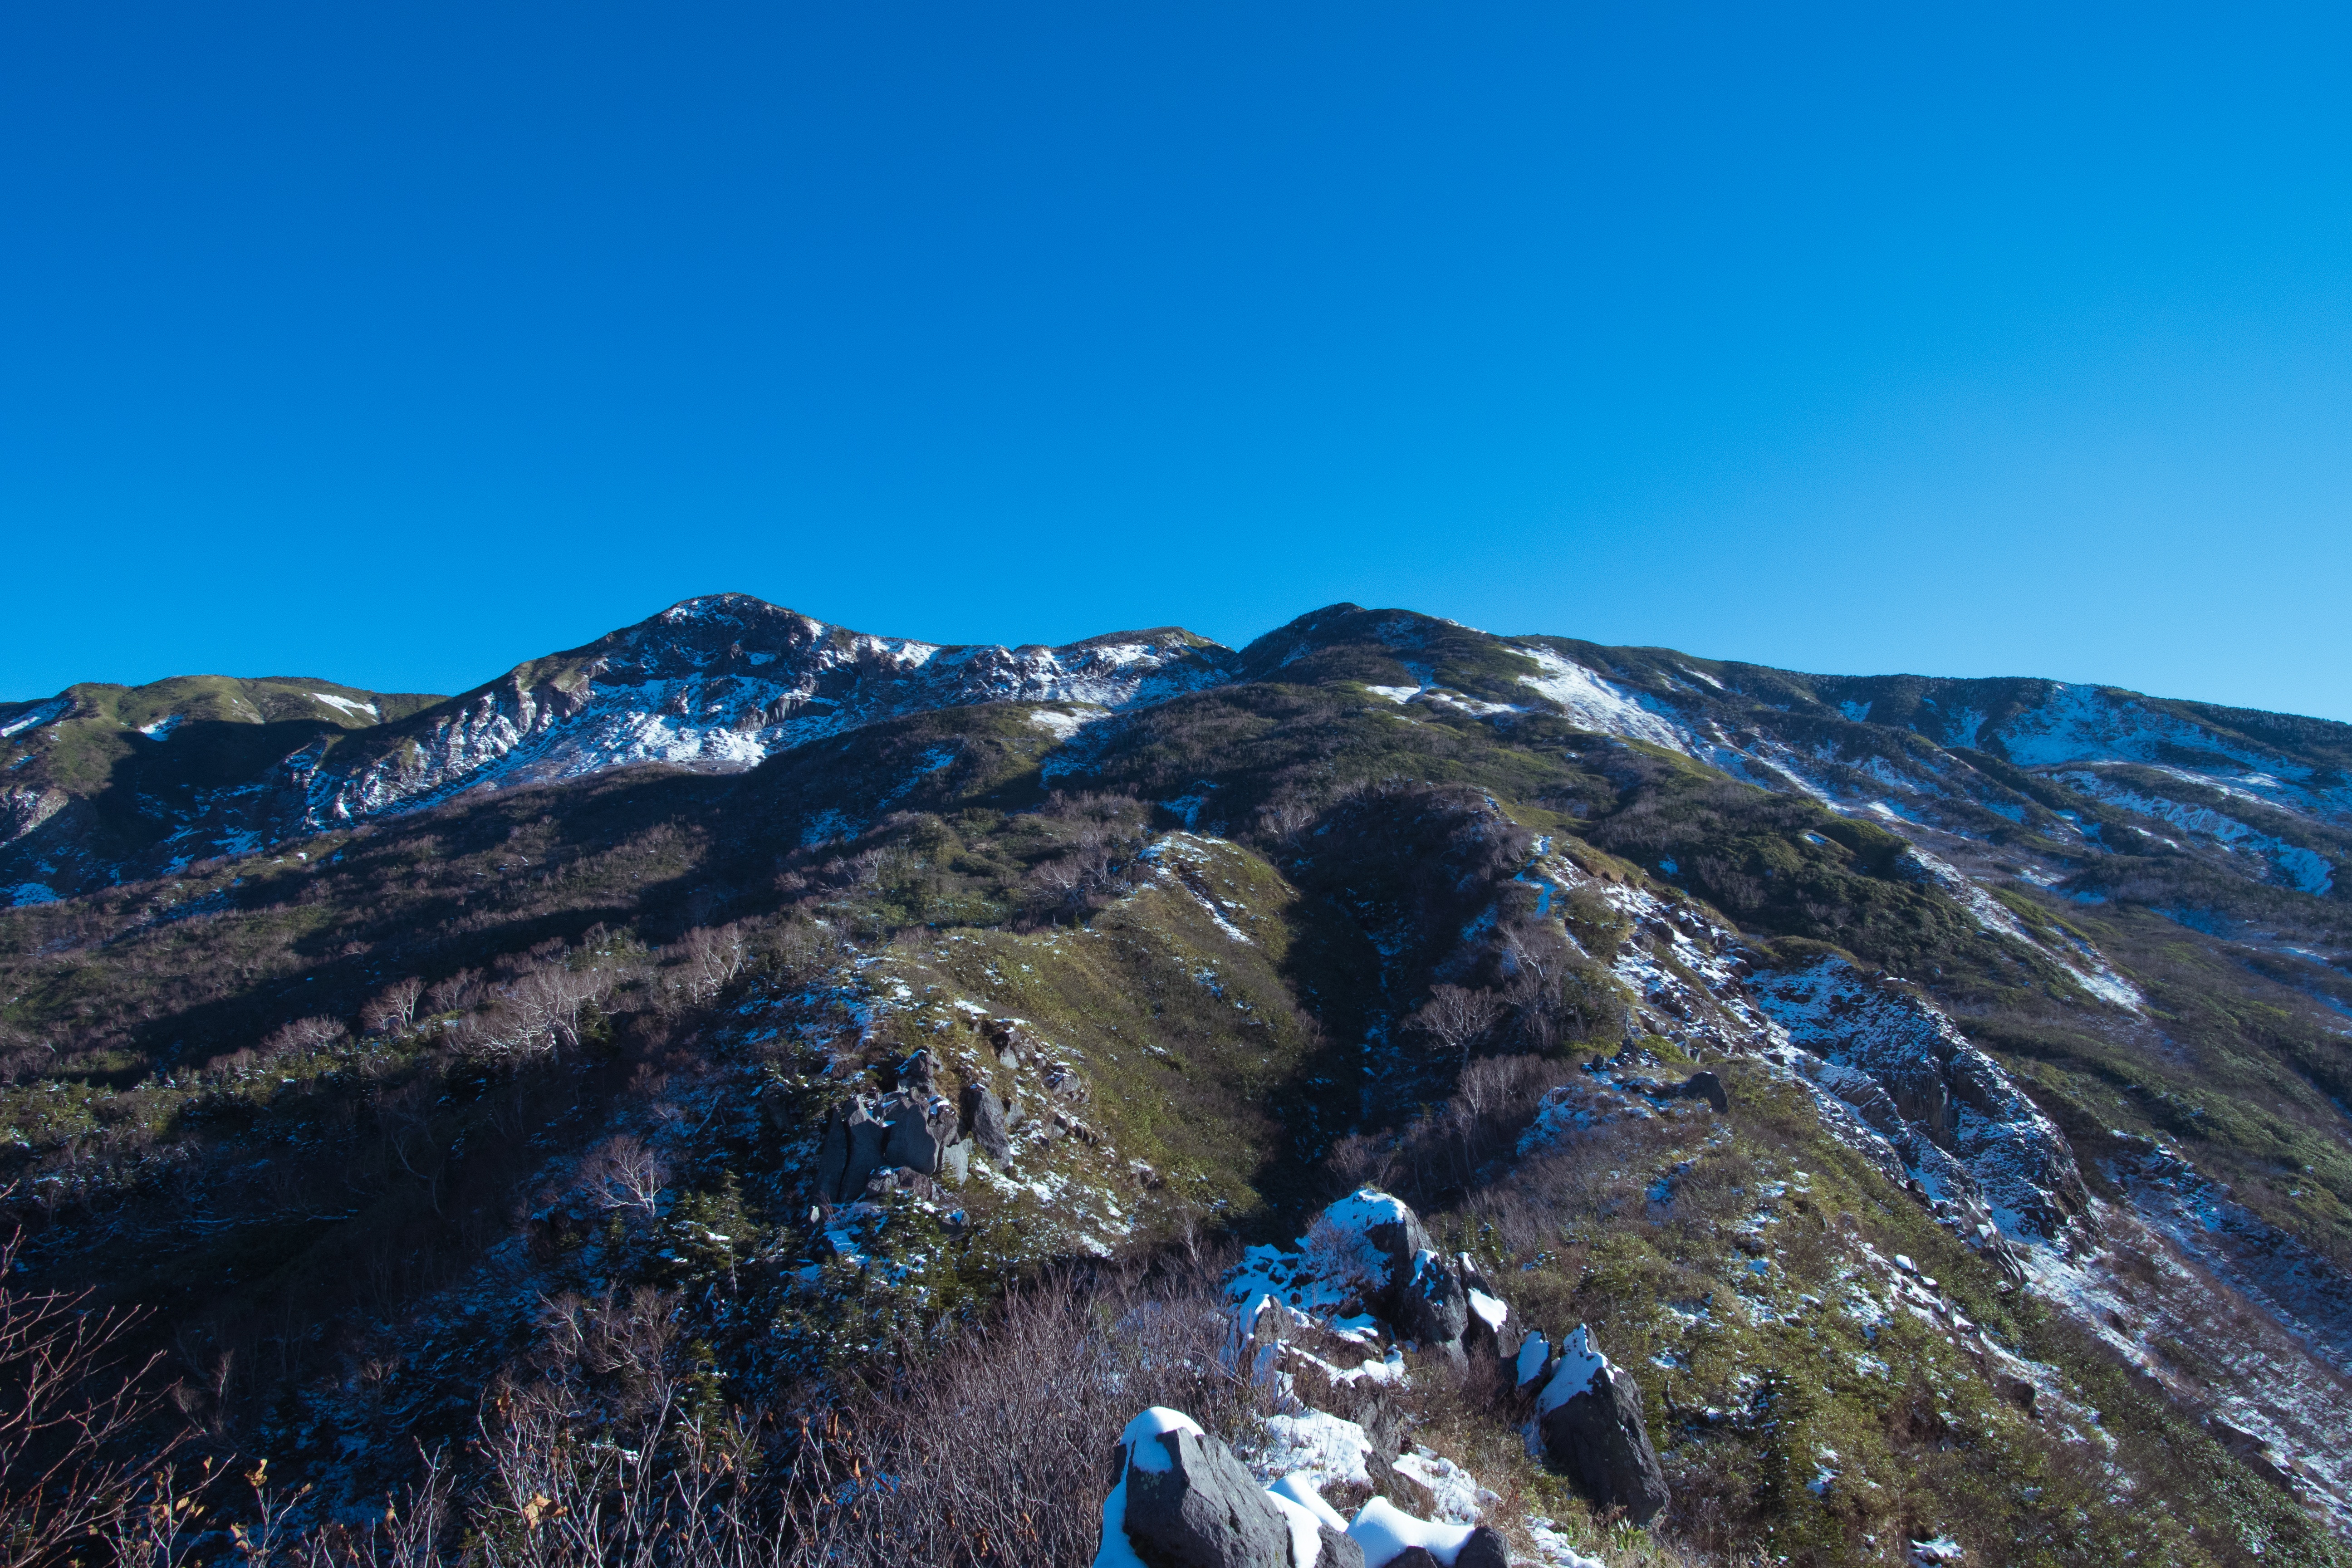
wilderness, walking, mountain, hiking, adventure, mountain range, extreme sport, terrain, ridge, summit, mountaineering, sports, alps, backpacking, plateau, fell, landform, mountain pass, mountainous landforms